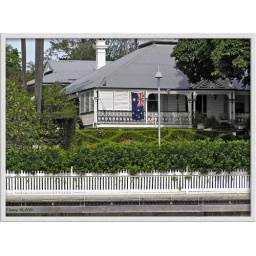
This is in Brisbane and taken from the river I am not sure what house it is.